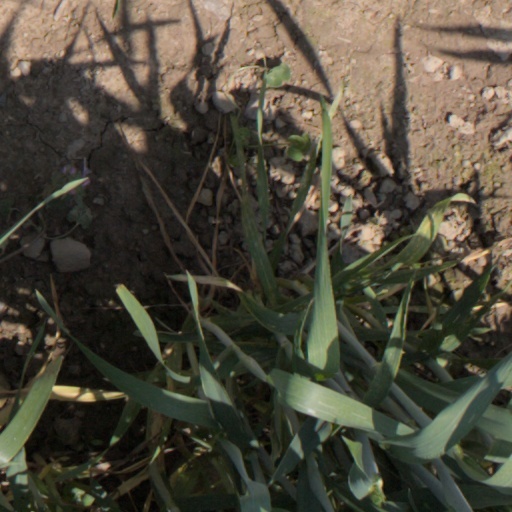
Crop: wheat